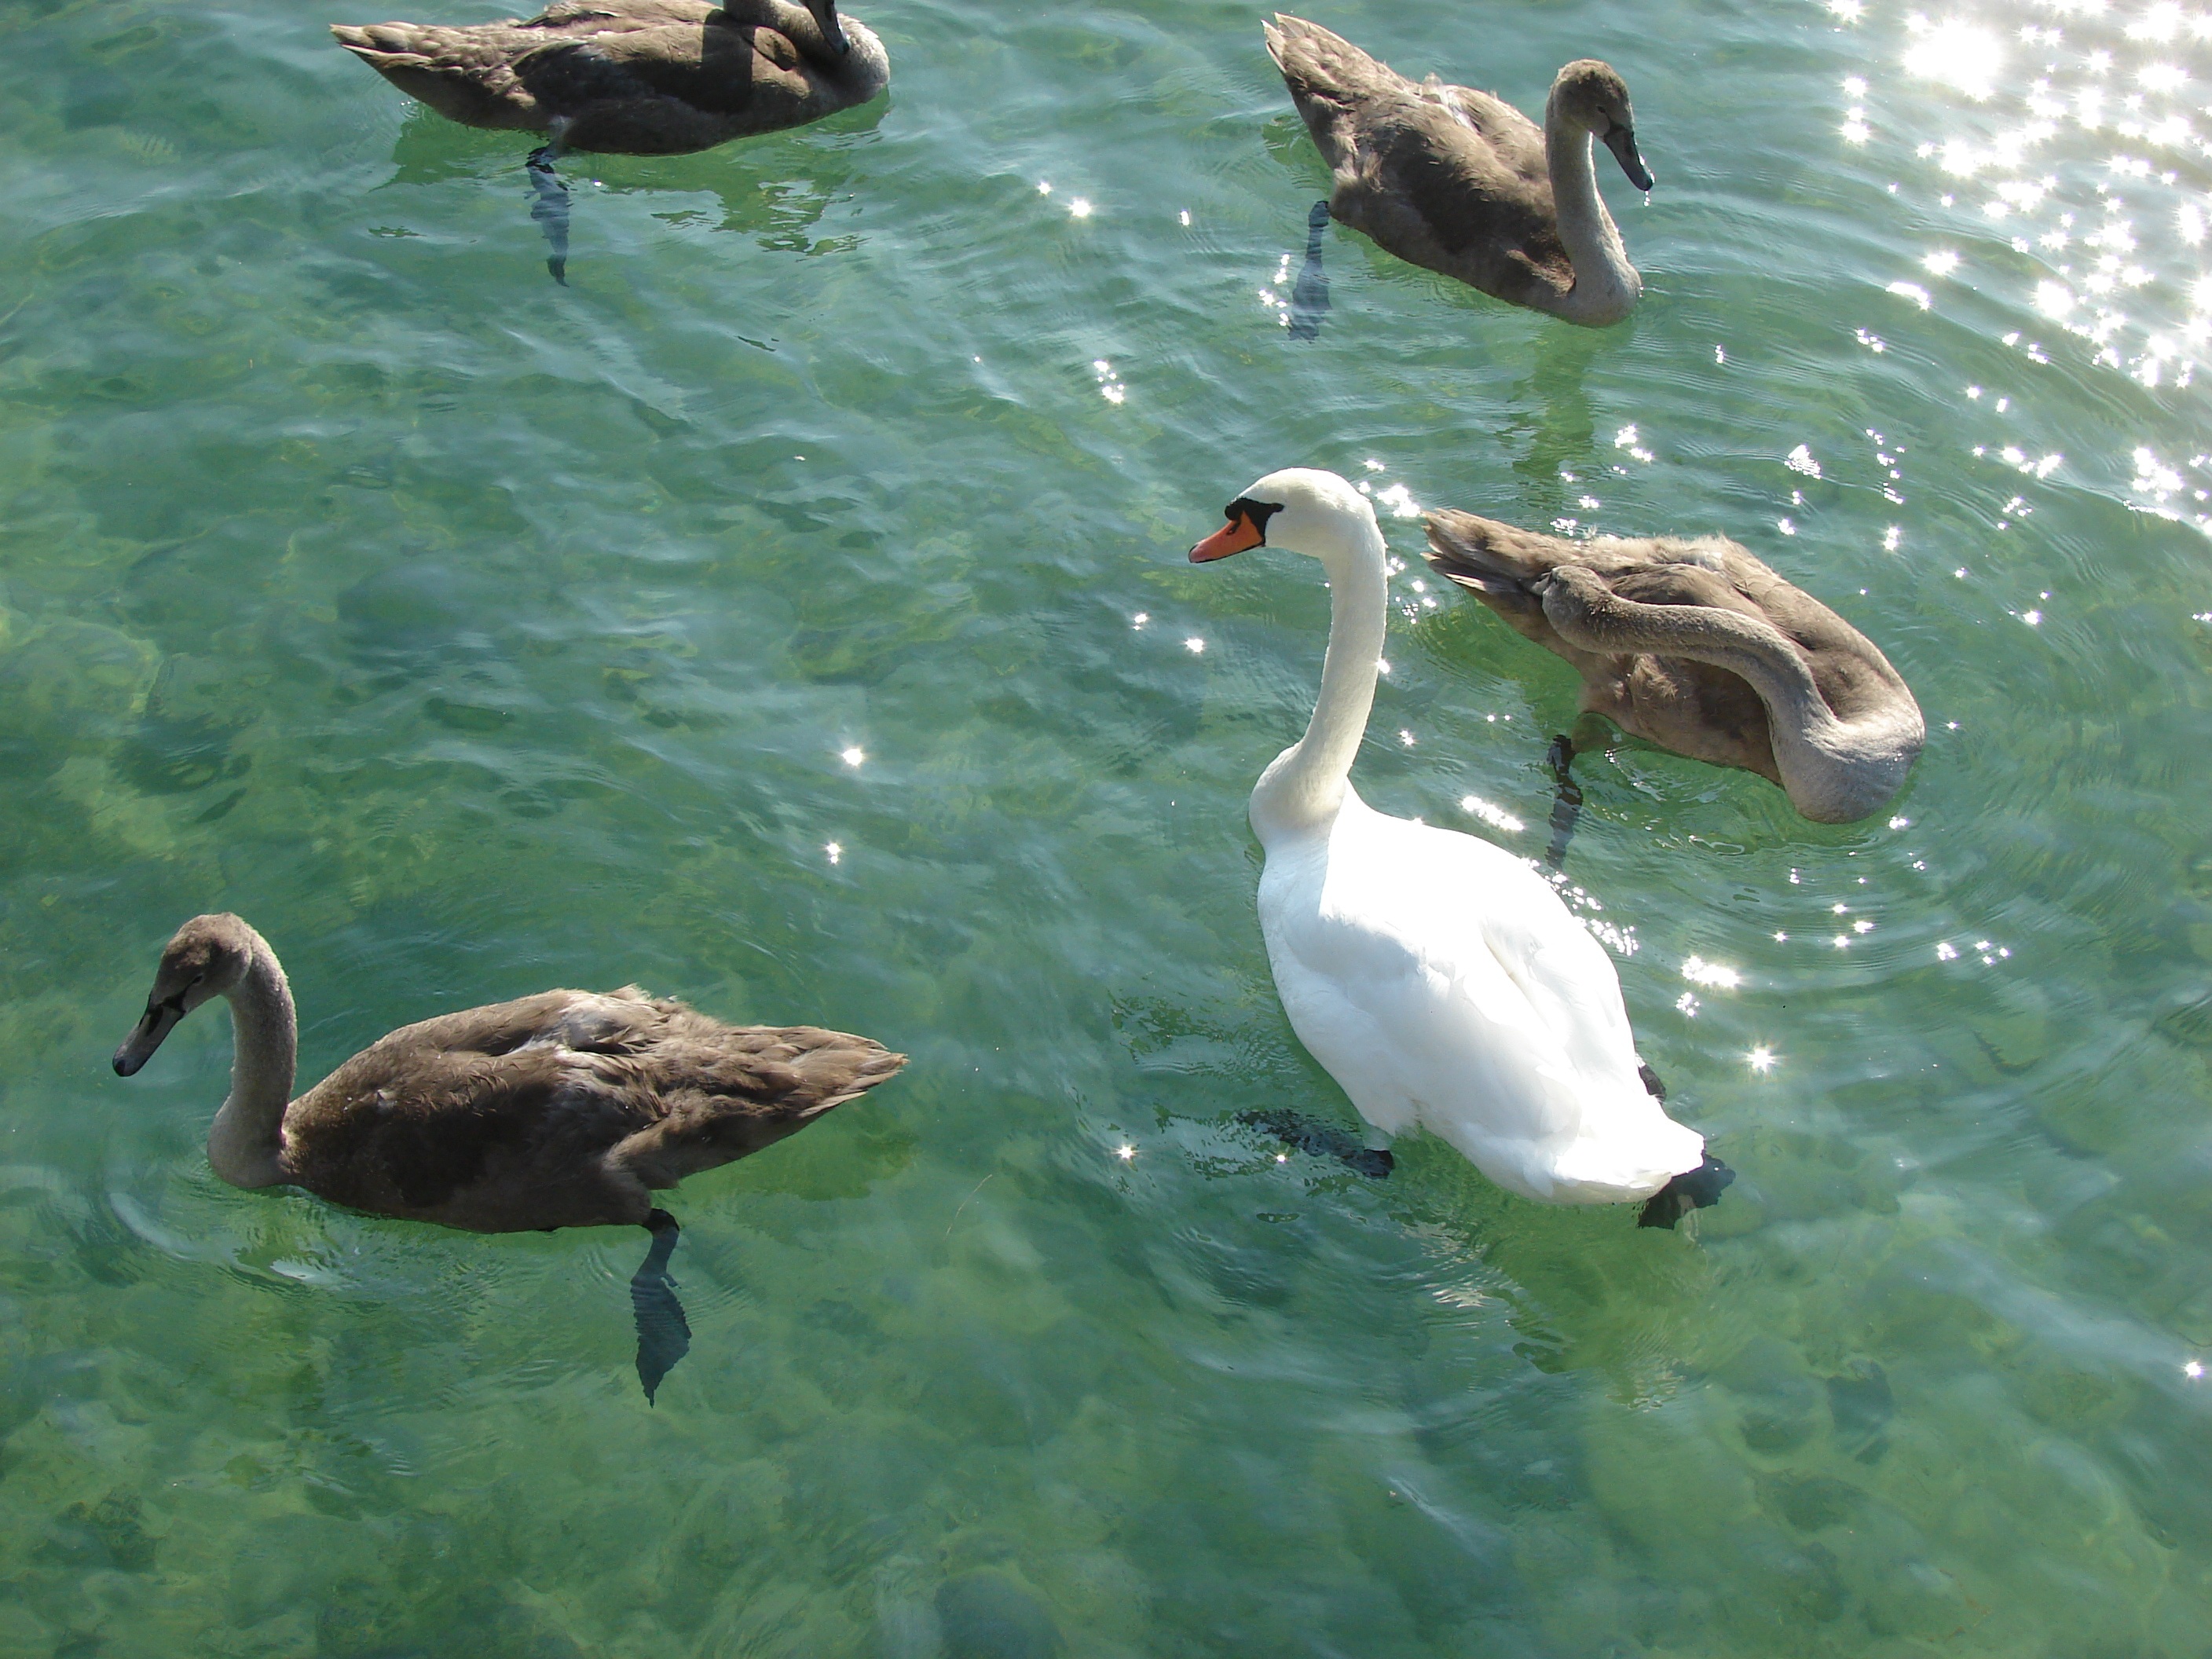
water, bird, lake, wildlife, beak, fauna, swan, duck, goose, vertebrate, waterfowl, waters, water bird, animal world, mallard, canard, ducks geese and swans